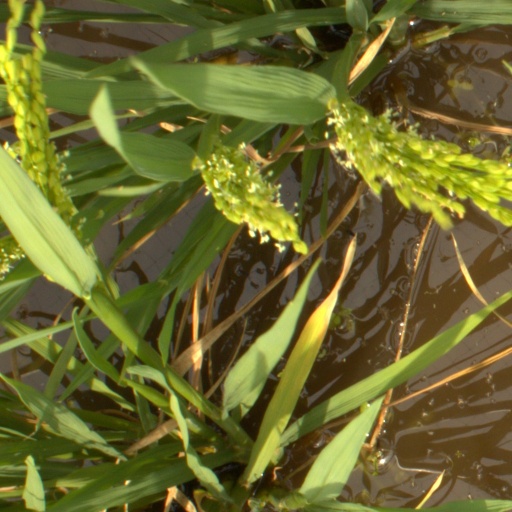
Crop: rice